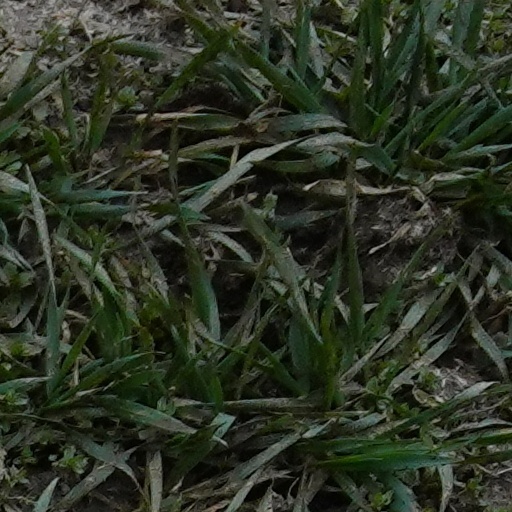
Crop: wheat